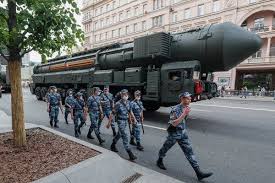
Label: Rs-24